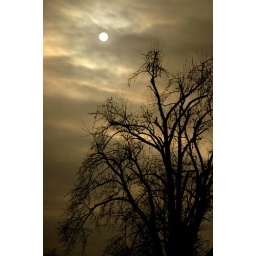
The tree is not dead but it's lost its leaves.The sun is high but it is heavily subdued by the cloud layer.